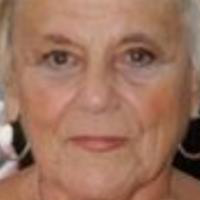
Age group: age 66-80